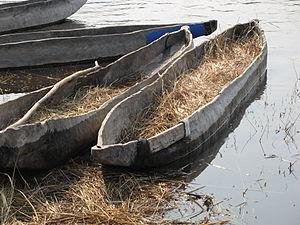
Un mokoro est un type de pirogue monoxyle d'environ 6 m de long, généralement utilisée dans le Delta de l'Okavango au Botswana. Un mokoro est manoeuvré dans les eaux peu profondes du delta en se tenant debout à l'arrière et en poussant avec une longue perche.